Rwandan Revolution

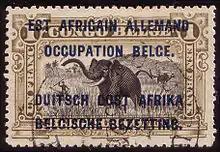
A 1916 postage stamp from the Belgian Occupied East African Territories, captured during the East African campaign in World War I

The earliest inhabitants of what is now Rwanda were the Twa, a group of aboriginal pygmy hunter-gatherers who settled the area between 8000 and 3000 BC and remain in the country today. Between 700 BC and 1500 AD, a number of Bantu groups migrated into Rwanda and began clearing forests for agriculture. After losing much of their habitat, the forest-dwelling Twa moved to the mountains. Historians have several theories about the Bantu Migrations. According to one, the first settlers were Hutu; the Tutsi migrated later and formed a distinct racial group, possibly of Cushitic origin. An alternative theory is that the migration was slow and steady, with incoming groups integrating into (rather than conquering) the existing society. In this theory the Hutu-Tutsi distinction arose later as a class distinction, rather than a racial one.